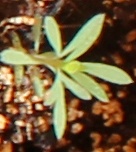
Label: Kochia